Max Marcin

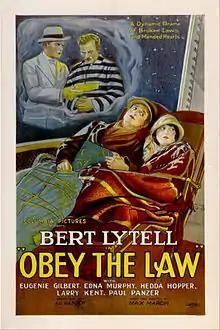
Poster for " Obey the Law"

Max Marcin (5 May 1879 – 30 March 1948) was a Polish-born American playwright, novelist, screenwriter, and film director. He wrote for 47 films between 1916 and 1949. He also directed six films between 1931 and 1936. His stage work includes "See My Lawyer" (1915), directed by Frank M. Stammers; he wrote and/or produced almost 20 plays for Broadway from 1916 to 1938. Marcin wrote for and produced "The FBI in Peace and War" and created, produced and wrote for the "Crime Doctor" radio program, which became the basis for a series of ten "Crime Doctor" films.